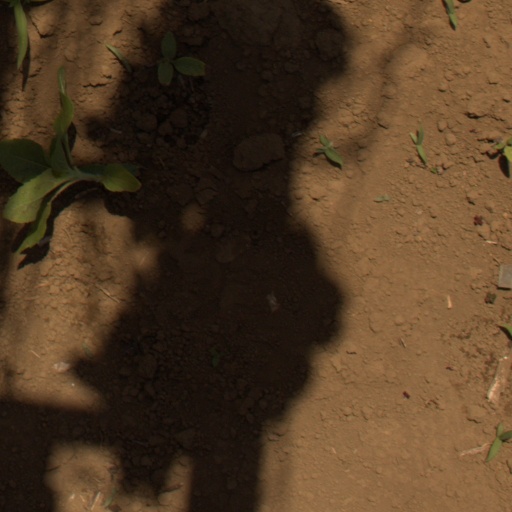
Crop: Jerusalem artichoke